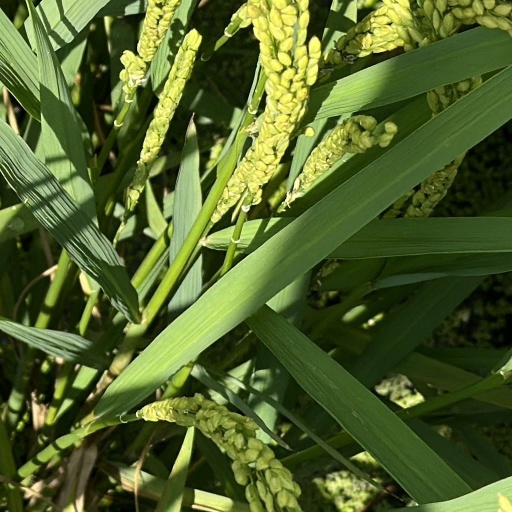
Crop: rice